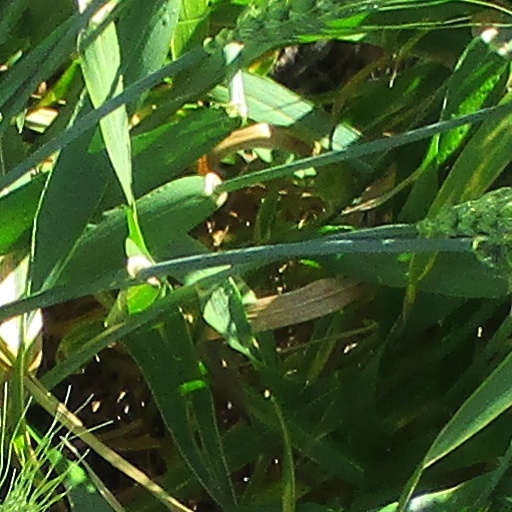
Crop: wheat